Kimanis–Keningau Highway

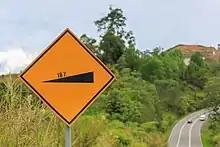
One of the very steep slopes along the Kimanis-Keningau Highway

Kimanis–Keningau Highway is a state highway in Sabah, Malaysia, connecting the town of Kimanis to Keningau. It also acts as an alternative for Federal Route 500 from Kota Kinabalu to Tenom which is nowadays somewhat under-use. The highway began as a main logging road before being upgraded to a full two-lane highway. The highway was opened to traffic in 2006.